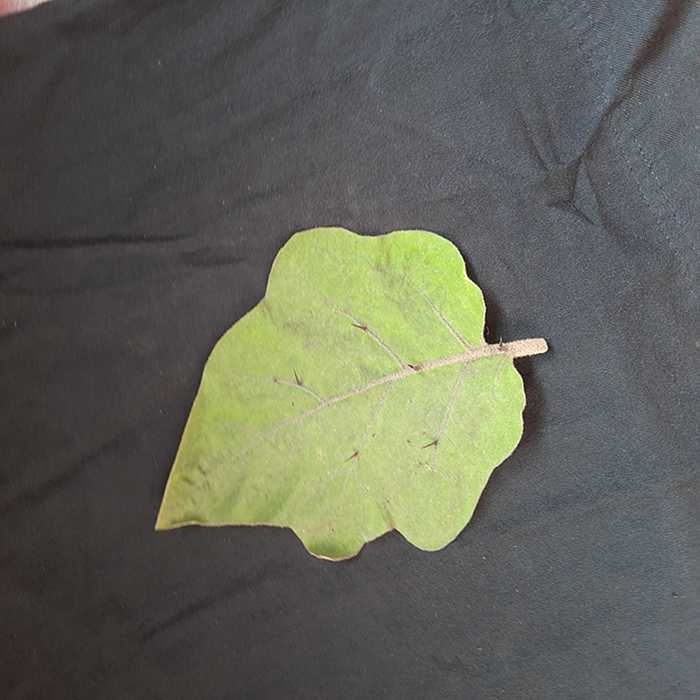
Plant: Eggplant
Label: Eggplant fresh leaf